List of birds of British Columbia

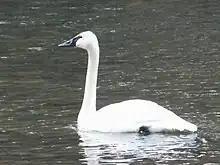
Trumpeter swan

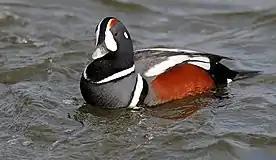
Harlequin duck

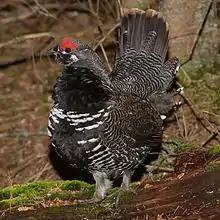
Spruce grouse

Anatidae includes the ducks and most duck-like waterfowl, such as geese and swans. These birds are adapted to an aquatic existence with webbed feet, bills which are flattened to a greater or lesser extent, and feathers that are excellent at shedding water due to special oils.